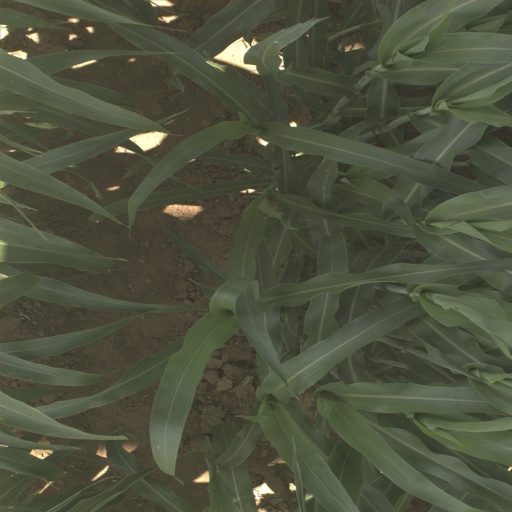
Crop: sorghum